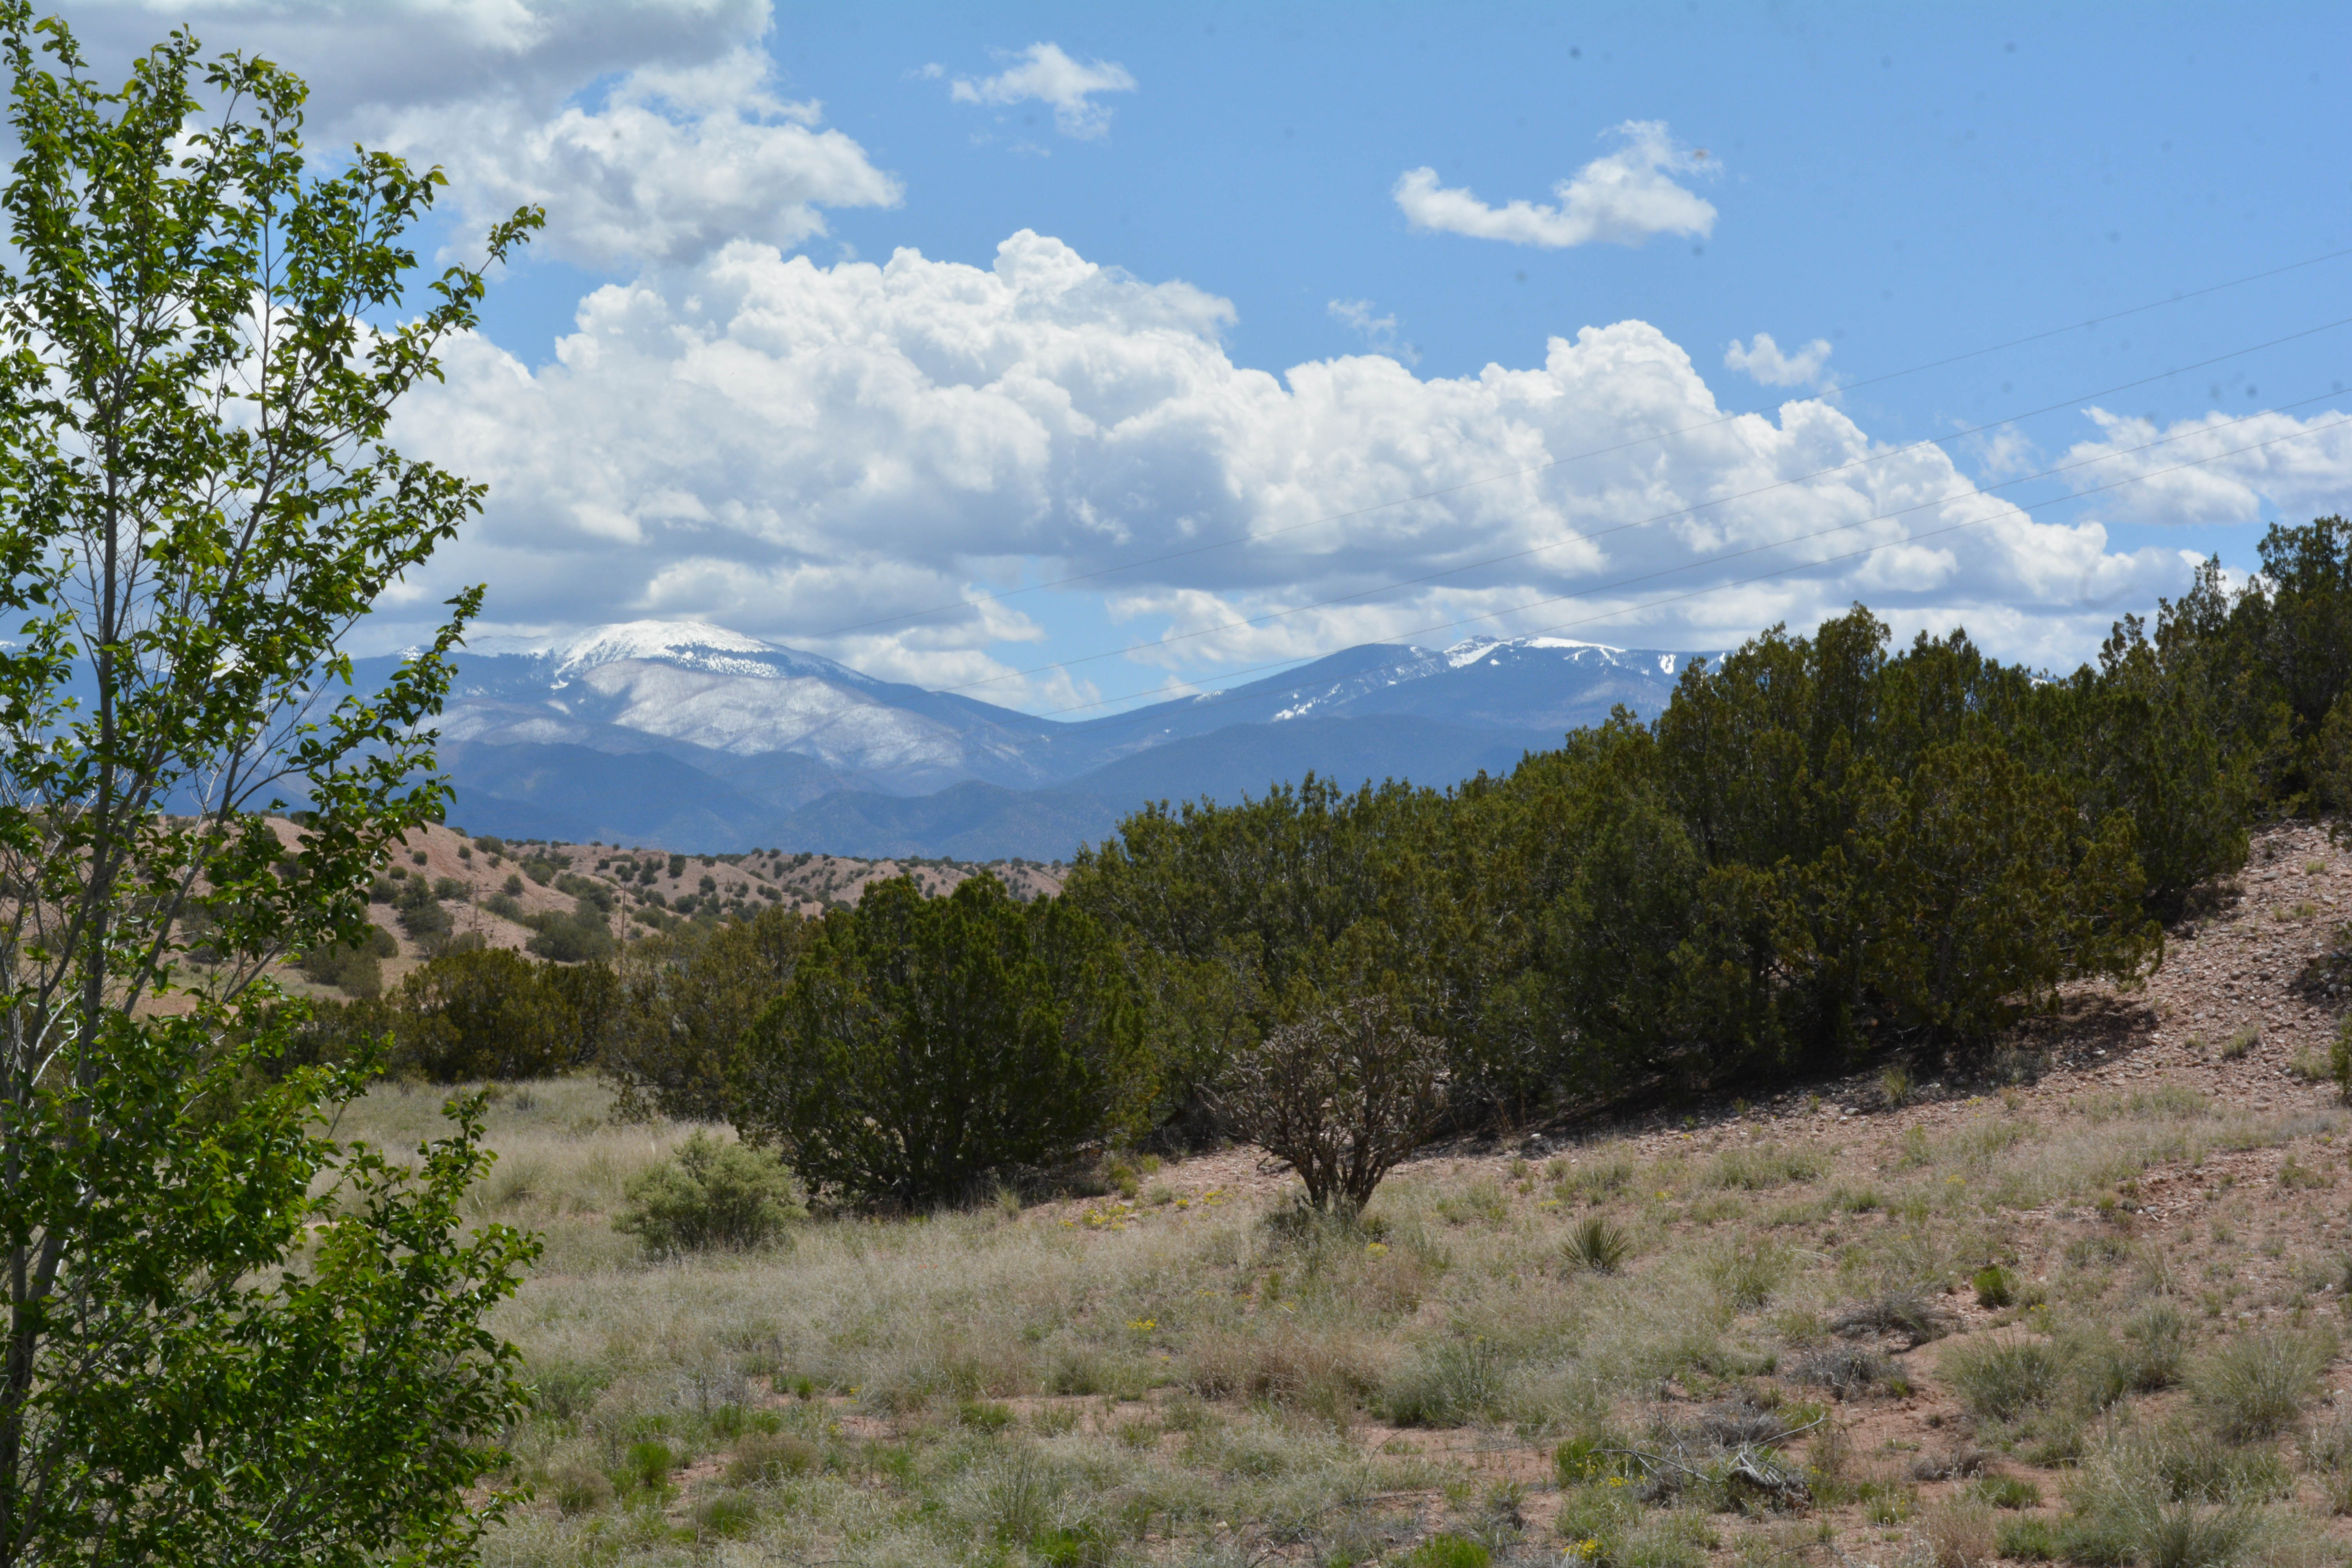
landscape, wilderness, walking, mountain, trail, meadow, prairie, hill, adventure, valley, mountain range, pasture, ridge, grassland, plateau, santafe, truchas, northernnewmexico, pueblosantafe, habitat, ecosystem, natural environment, geographical feature, mountainous landforms